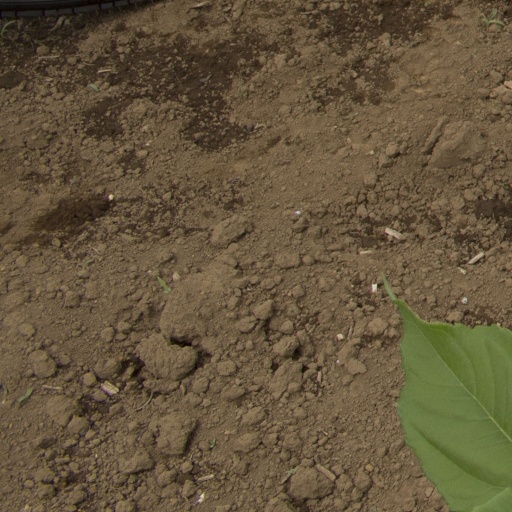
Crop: Jerusalem artichoke